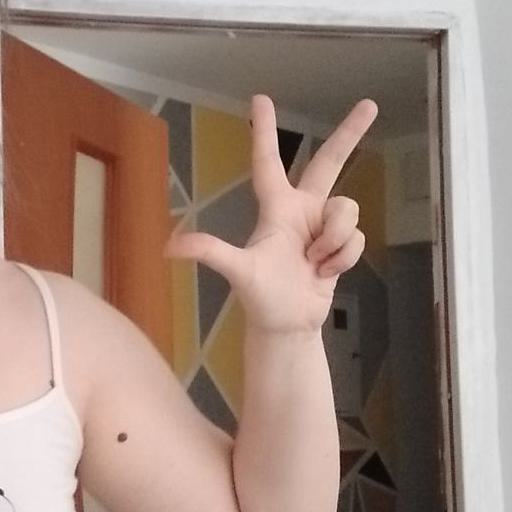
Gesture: three2